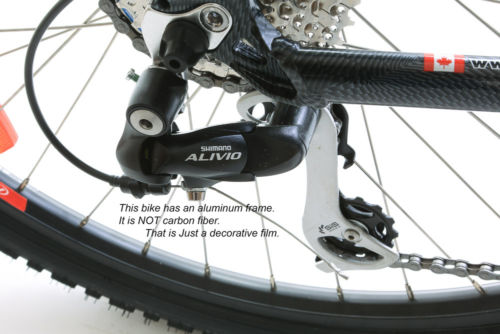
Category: bicycle